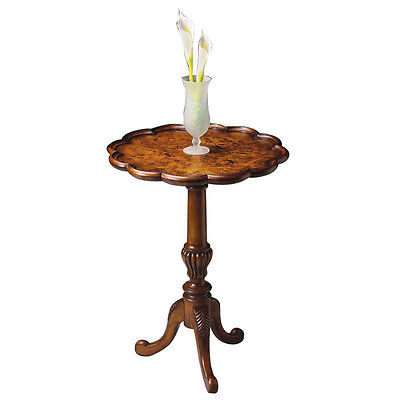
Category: table